Harquebusier

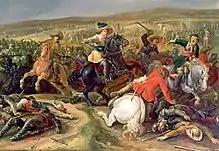
Gustavus Adolphus (centre) leading a mixed-cavalry charge, c. 1632. Painting by Jan Martszen de Jonge, 1634

The harquebusier was the most common form of cavalry found throughout Western Europe during the early to mid-17th century. Early harquebusiers were characterised by the use of a type of carbine called a "harquebus". In England, harquebusier was the technical name for this type of cavalry, though in everyday usage they were usually simply called 'cavalry' or 'horse'. In Germany they were often termed "Ringerpferd", or sometimes "Reiter", in Sweden they were called "lätta ryttare".